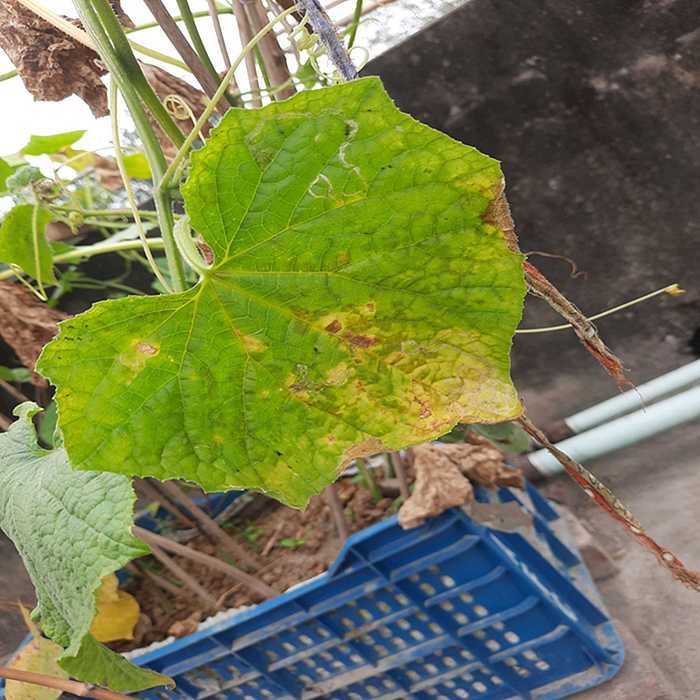
Plant: Cucumber
Label: Anthracnose lesions